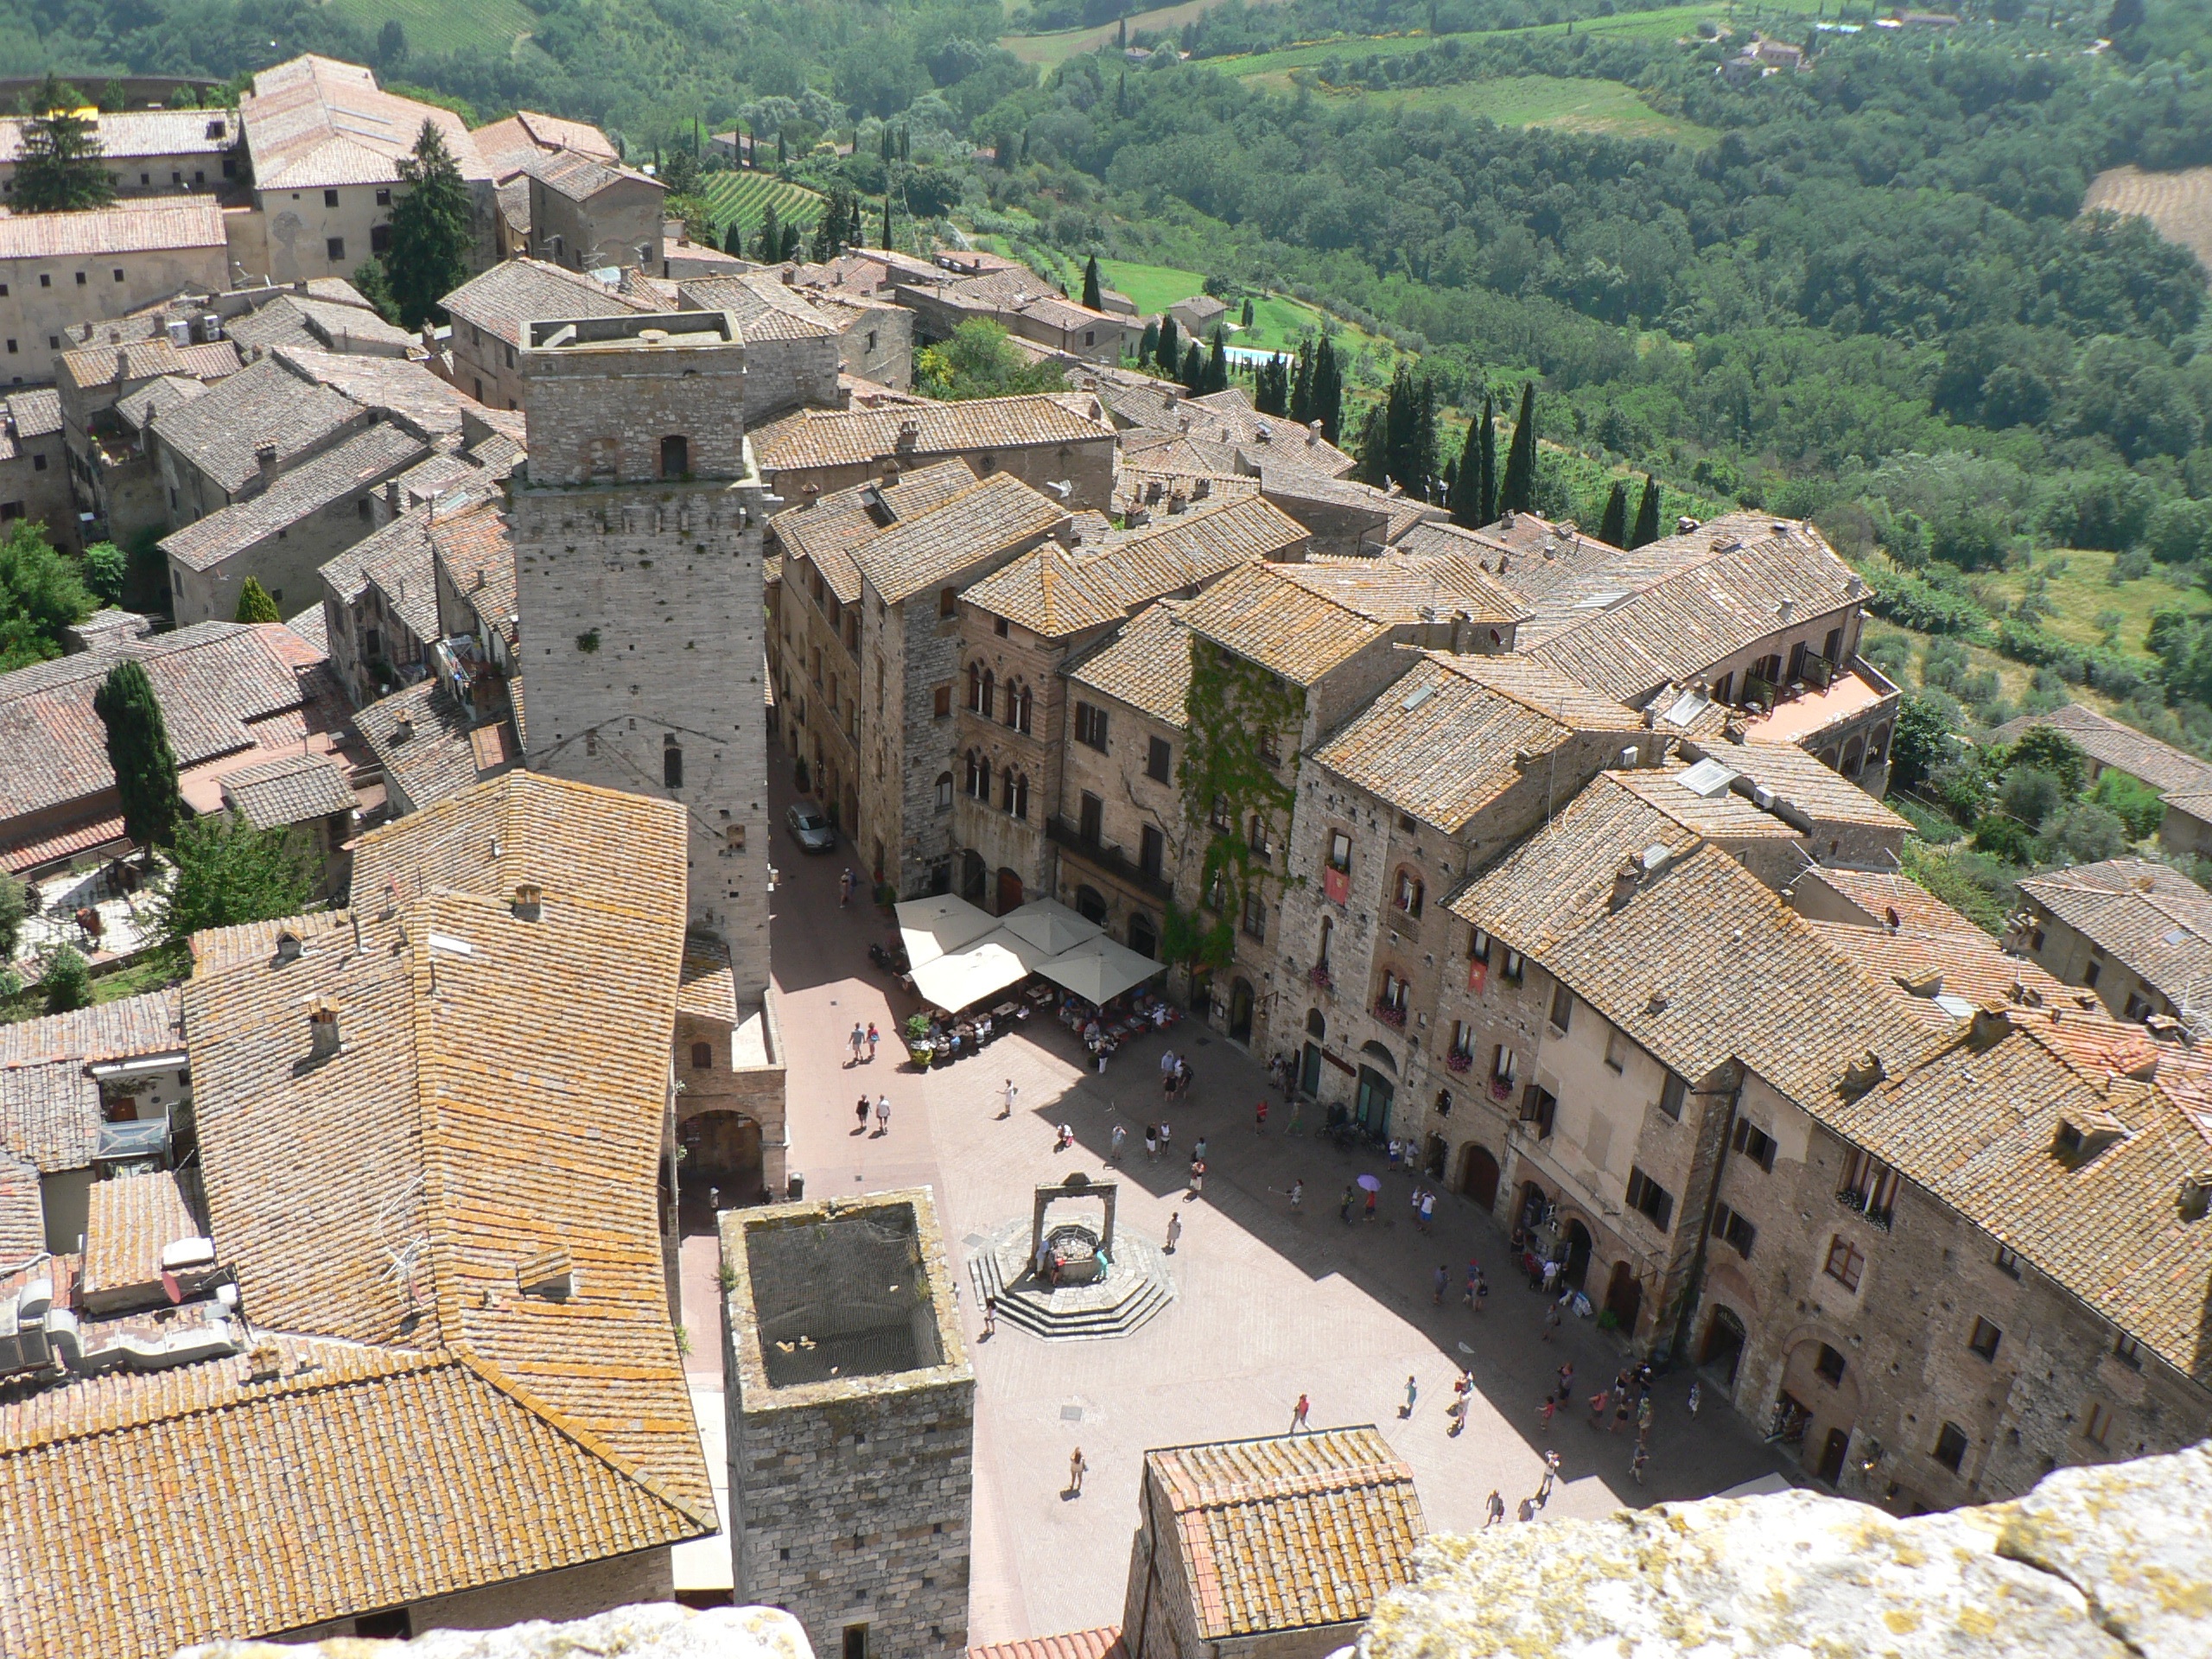
town, view, old, village, tower, italy, tuscany, fortification, tourism, medieval, ruins, monastery, famous, neighbourhood, ancient rome, aerial photography, unesco world heritage site, historic site, san gimignano, ancient history, human settlement